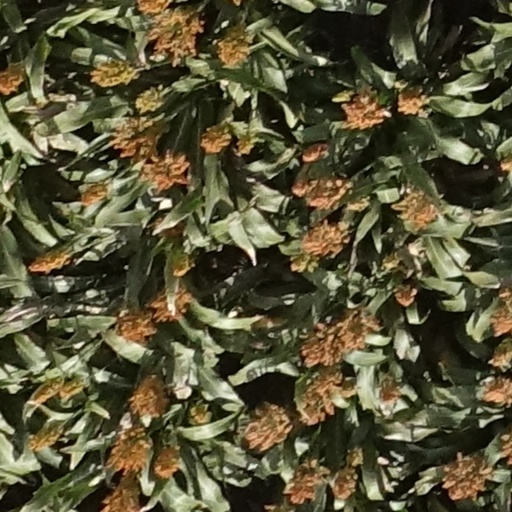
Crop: sorghum